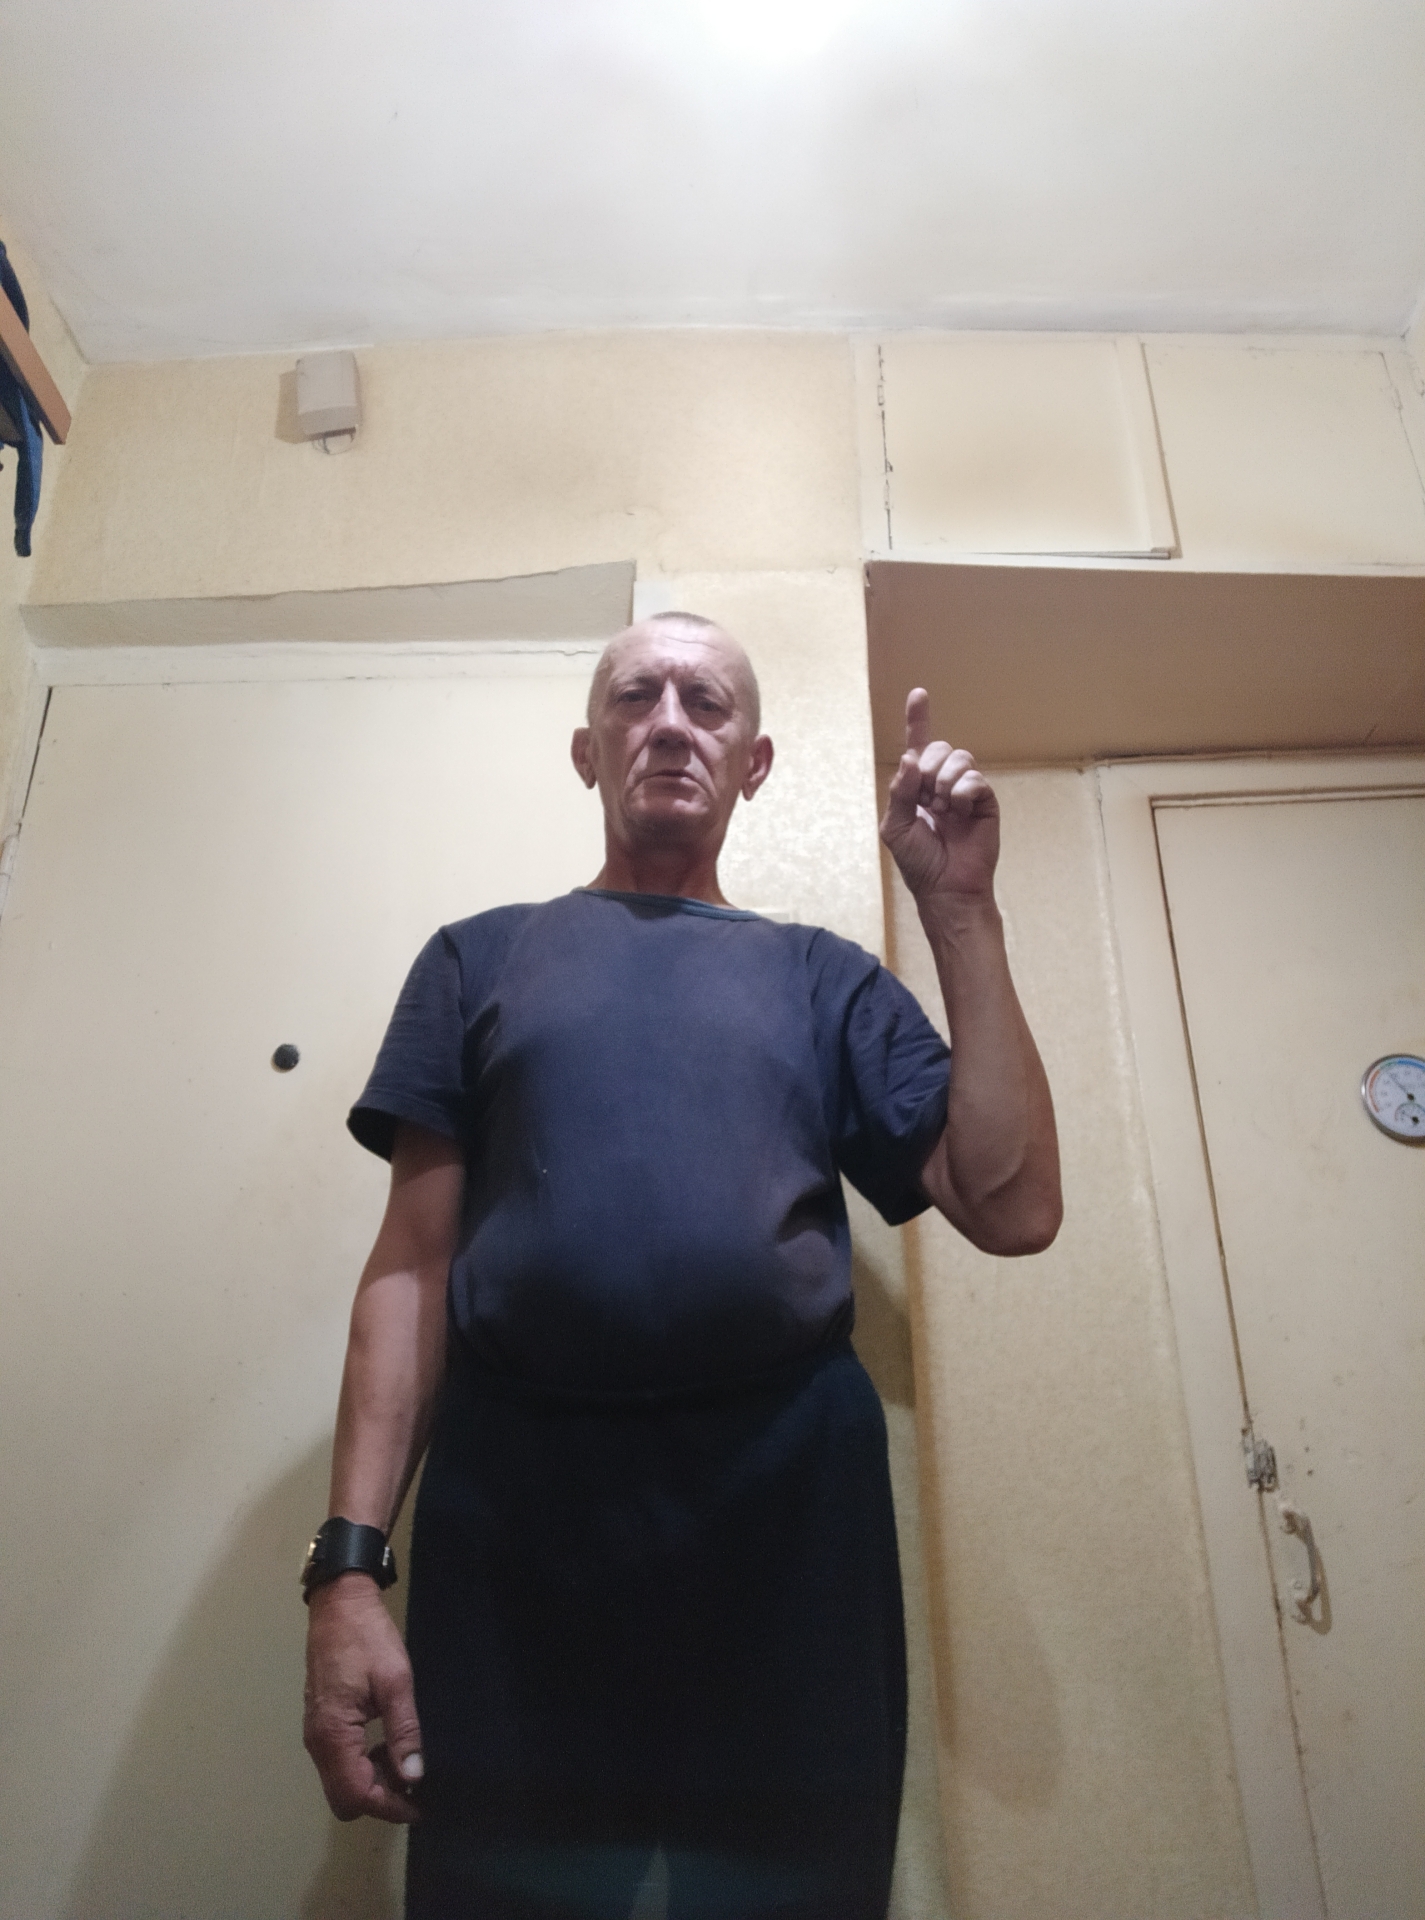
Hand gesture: one